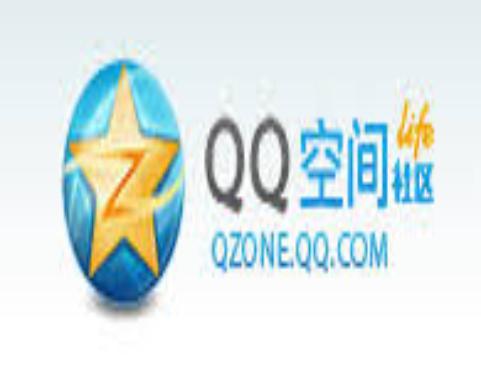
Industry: Leisure